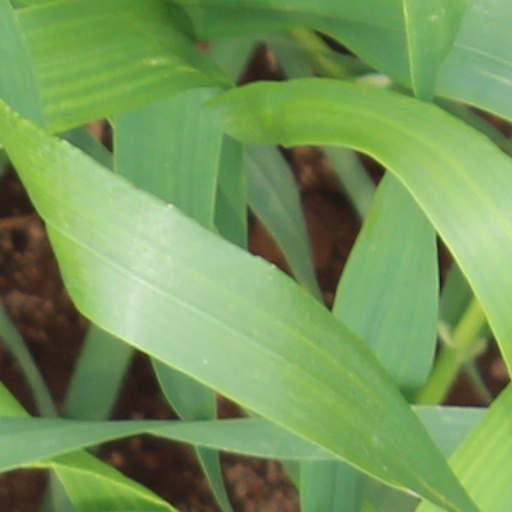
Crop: wheat